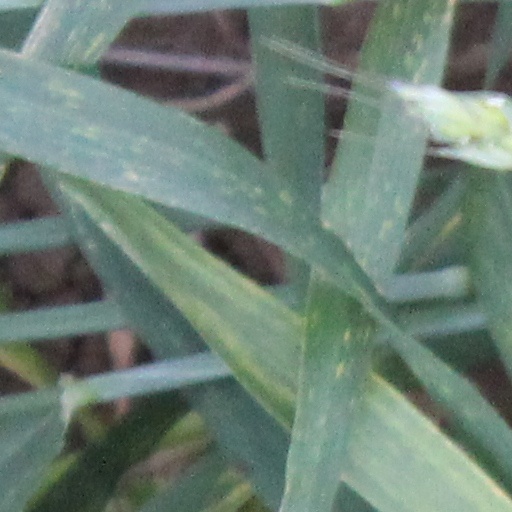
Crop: wheat